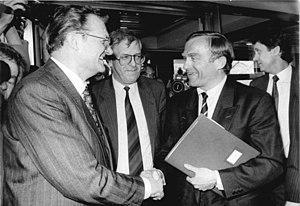
Gerhard Pohl, né le 16 août 1937 à Guben et mort le 30 mai 2012 à Schwielochsee, est un homme politique est-allemand. Il est brièvement ministre de l'Économie en 1990, peu avant la réunification.